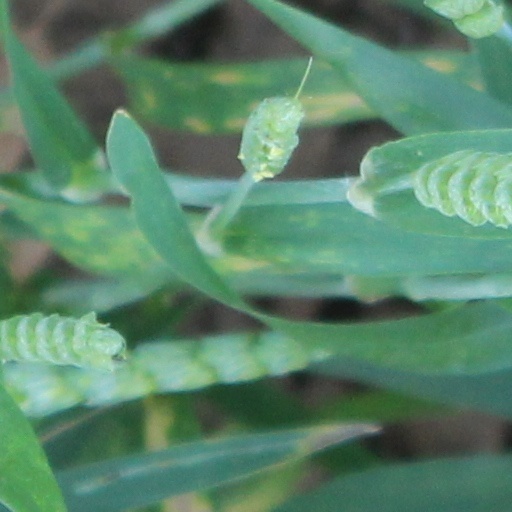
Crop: wheat